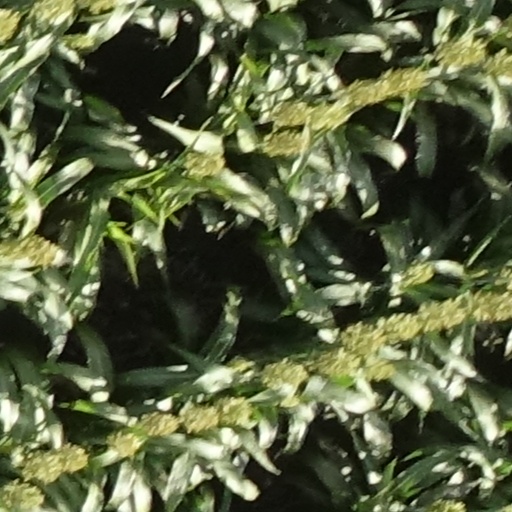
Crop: sorghum